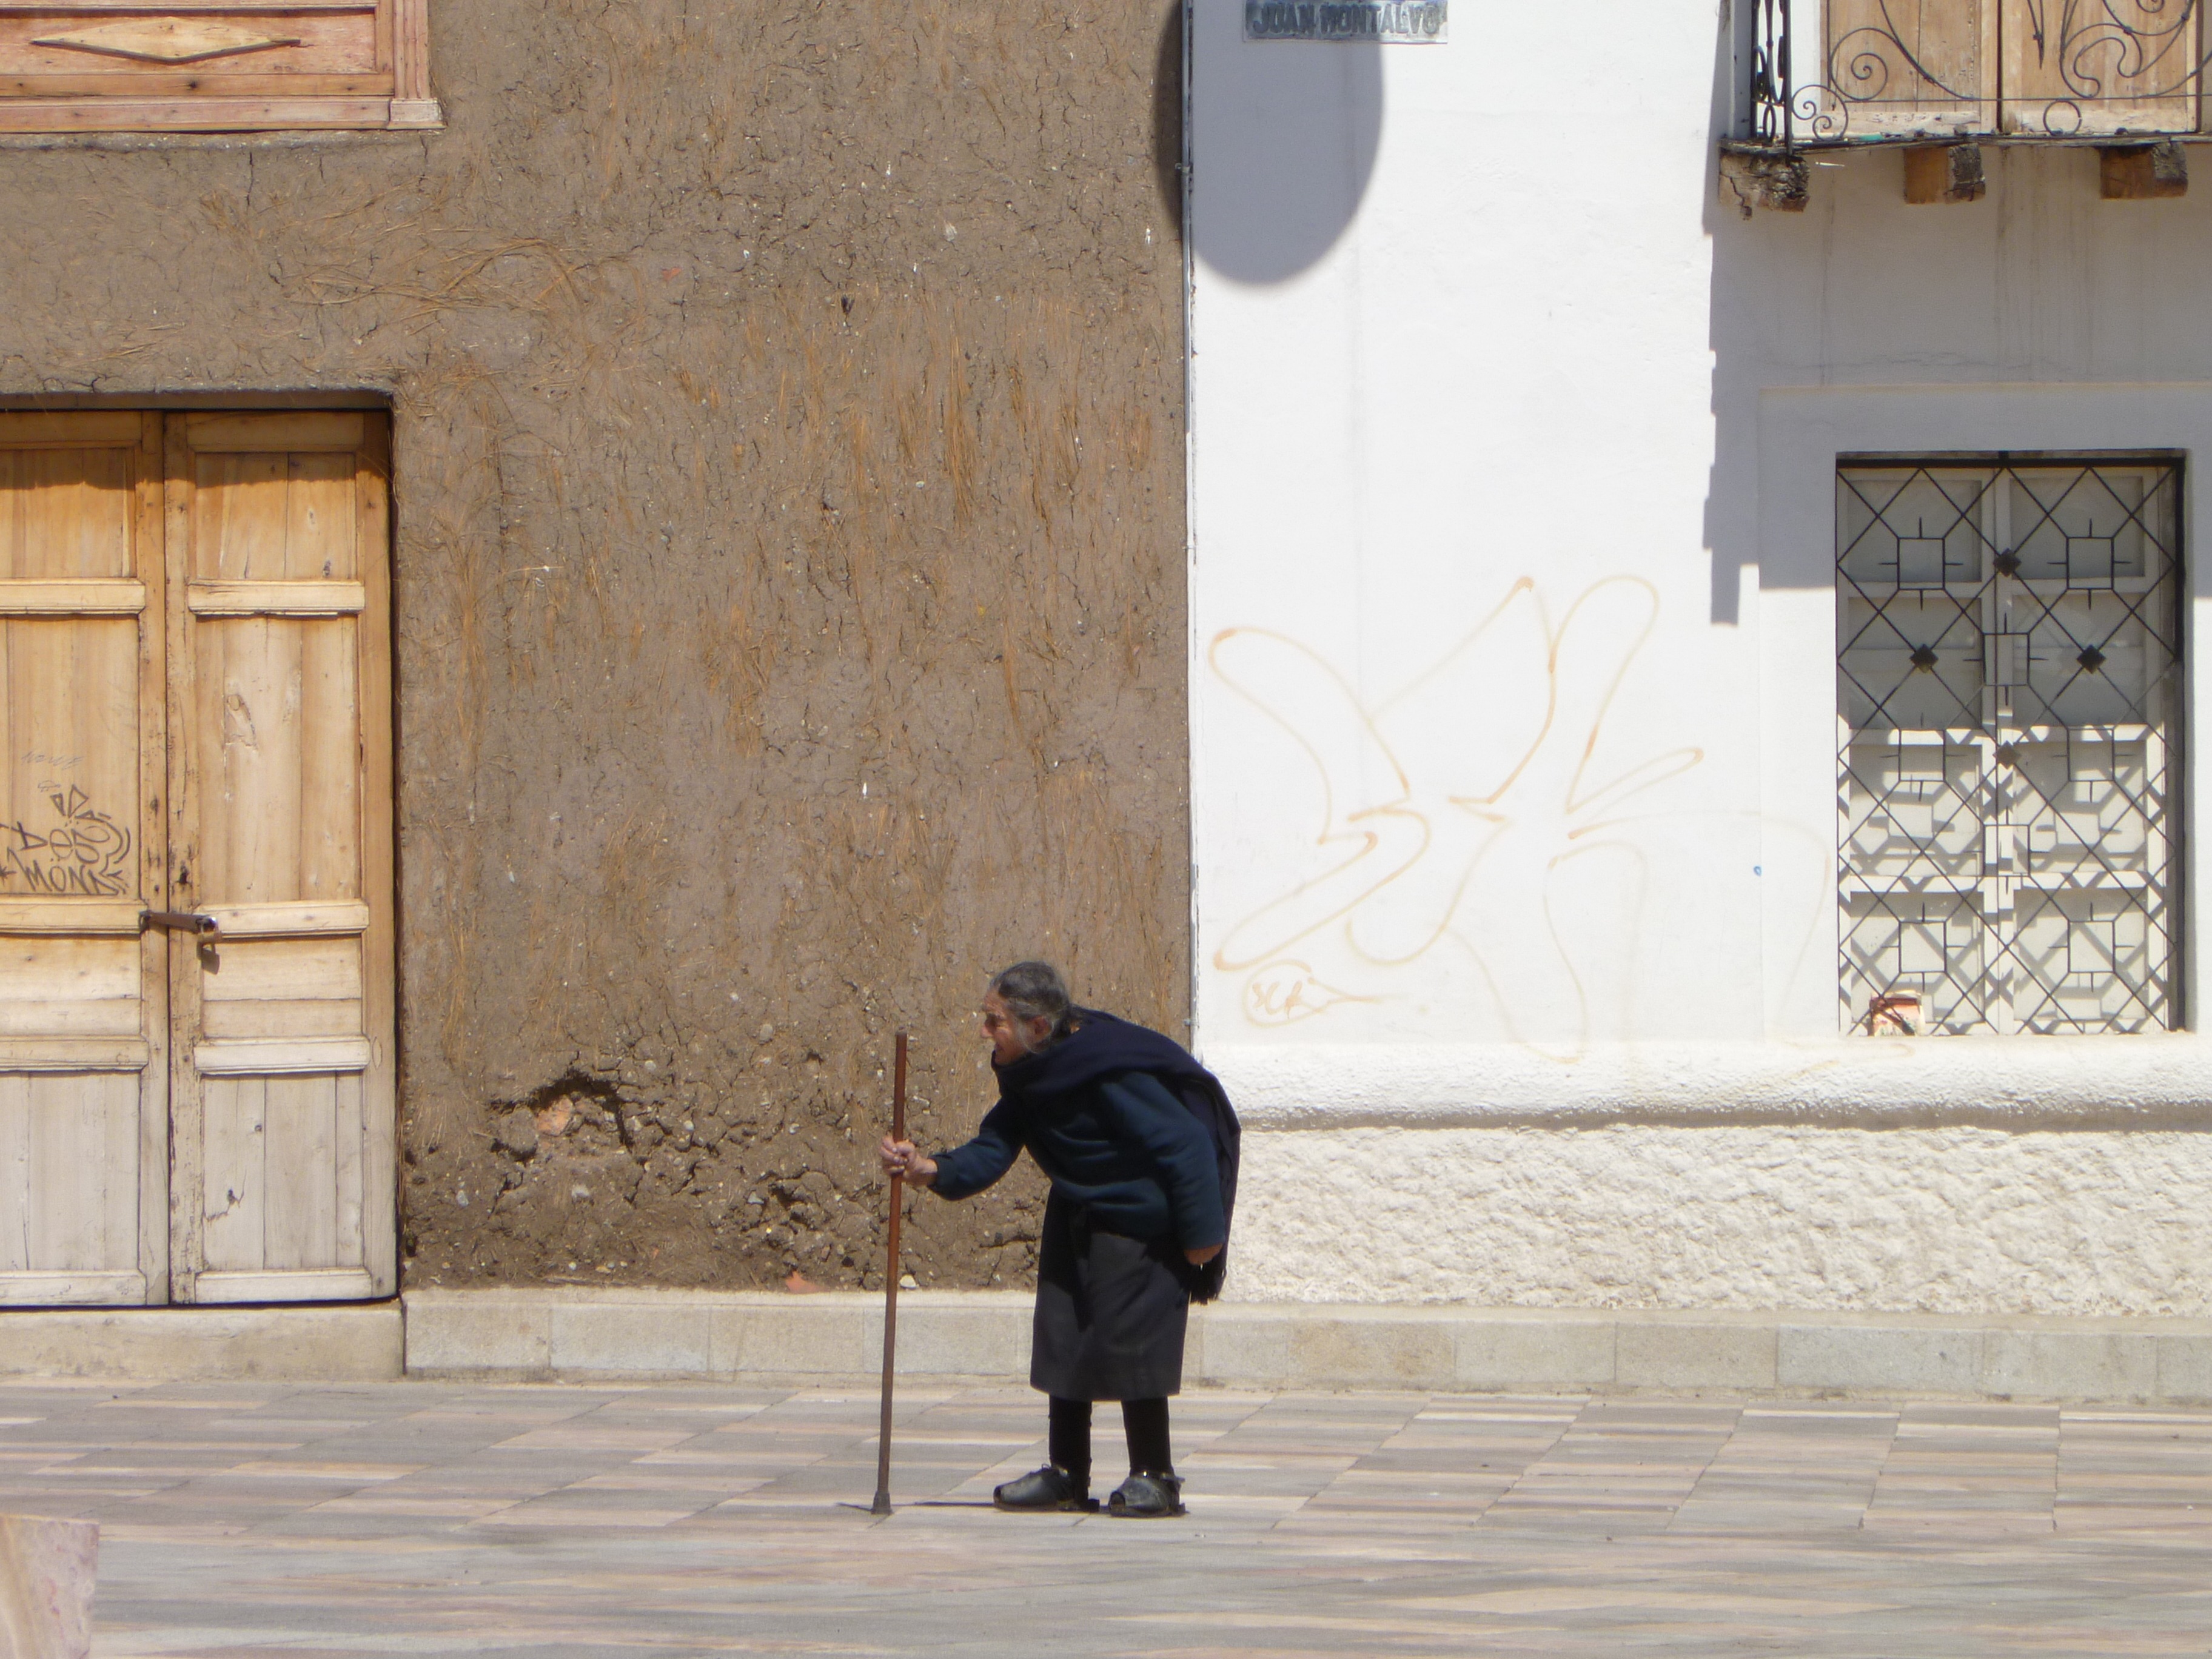
wood, road, street, wall, travel, scenery, art, temple, infrastructure, photograph, elderly, ecuador, foreign, cuenca